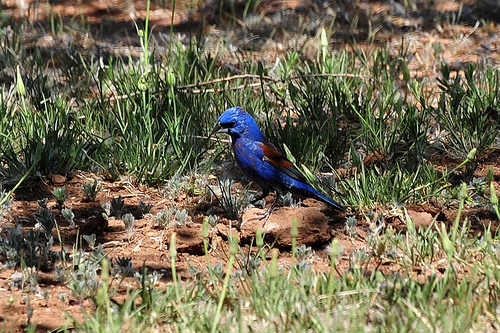
the bird is bright blue with a thin black beak.
this bird has a bright blue crown, a black bill, and reddish brown coverts.
this is a blue bird with a brown wing and a small beak.
this very colorful bird is blue with red flecks on its crown and breast, with black primaries on its wings and red secondaries.
this bird has a hooked bill with an azure crown and brownish wingbars.
this bird is blue with black wings and has a long, pointy beak.
this bird has wings that are brown and has a blue body
this bird is blue with red and has a long, pointy beak.
a blue bird with a red and black wing.
this bird is blue with black and has a long, pointy beak.
Species: Blue Grosbeak